McDonnell Douglas C-9

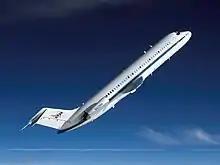
NASA 932 reduced-gravity aircraft during parabolic flight

The C-9B aircraft have provided cargo and passenger transportation as well as forward deployed air logistics support for the Navy and Marine Corps. (The original "Skytrain" was the World War II era C-47 developed from the civilian DC-3.) A C-9B was also chosen by NASA for reduced gravity research, replacing the aging KC-135 Vomit Comet.